Nain Rouge

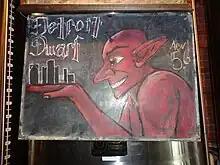
Representation of Nain Rouge used to promote Detroit Beer Company "Detroit Dwarf" lager.

The Nain Rouge (French for "red dwarf") is a legendary creature of the Detroit, Michigan area whose appearance is said to presage misfortune for the white settlers of the area. There are no records that indicate the legend of the Nain Rouge existed prior to the 1880s.